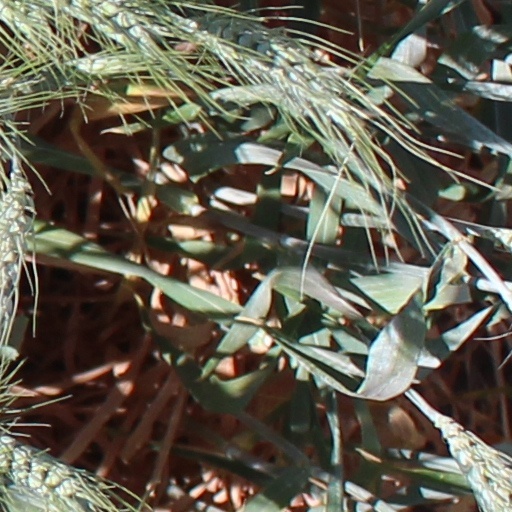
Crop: wheat